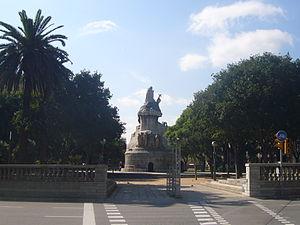
La place de Tétouan est une place publique du centre de Barcelone.